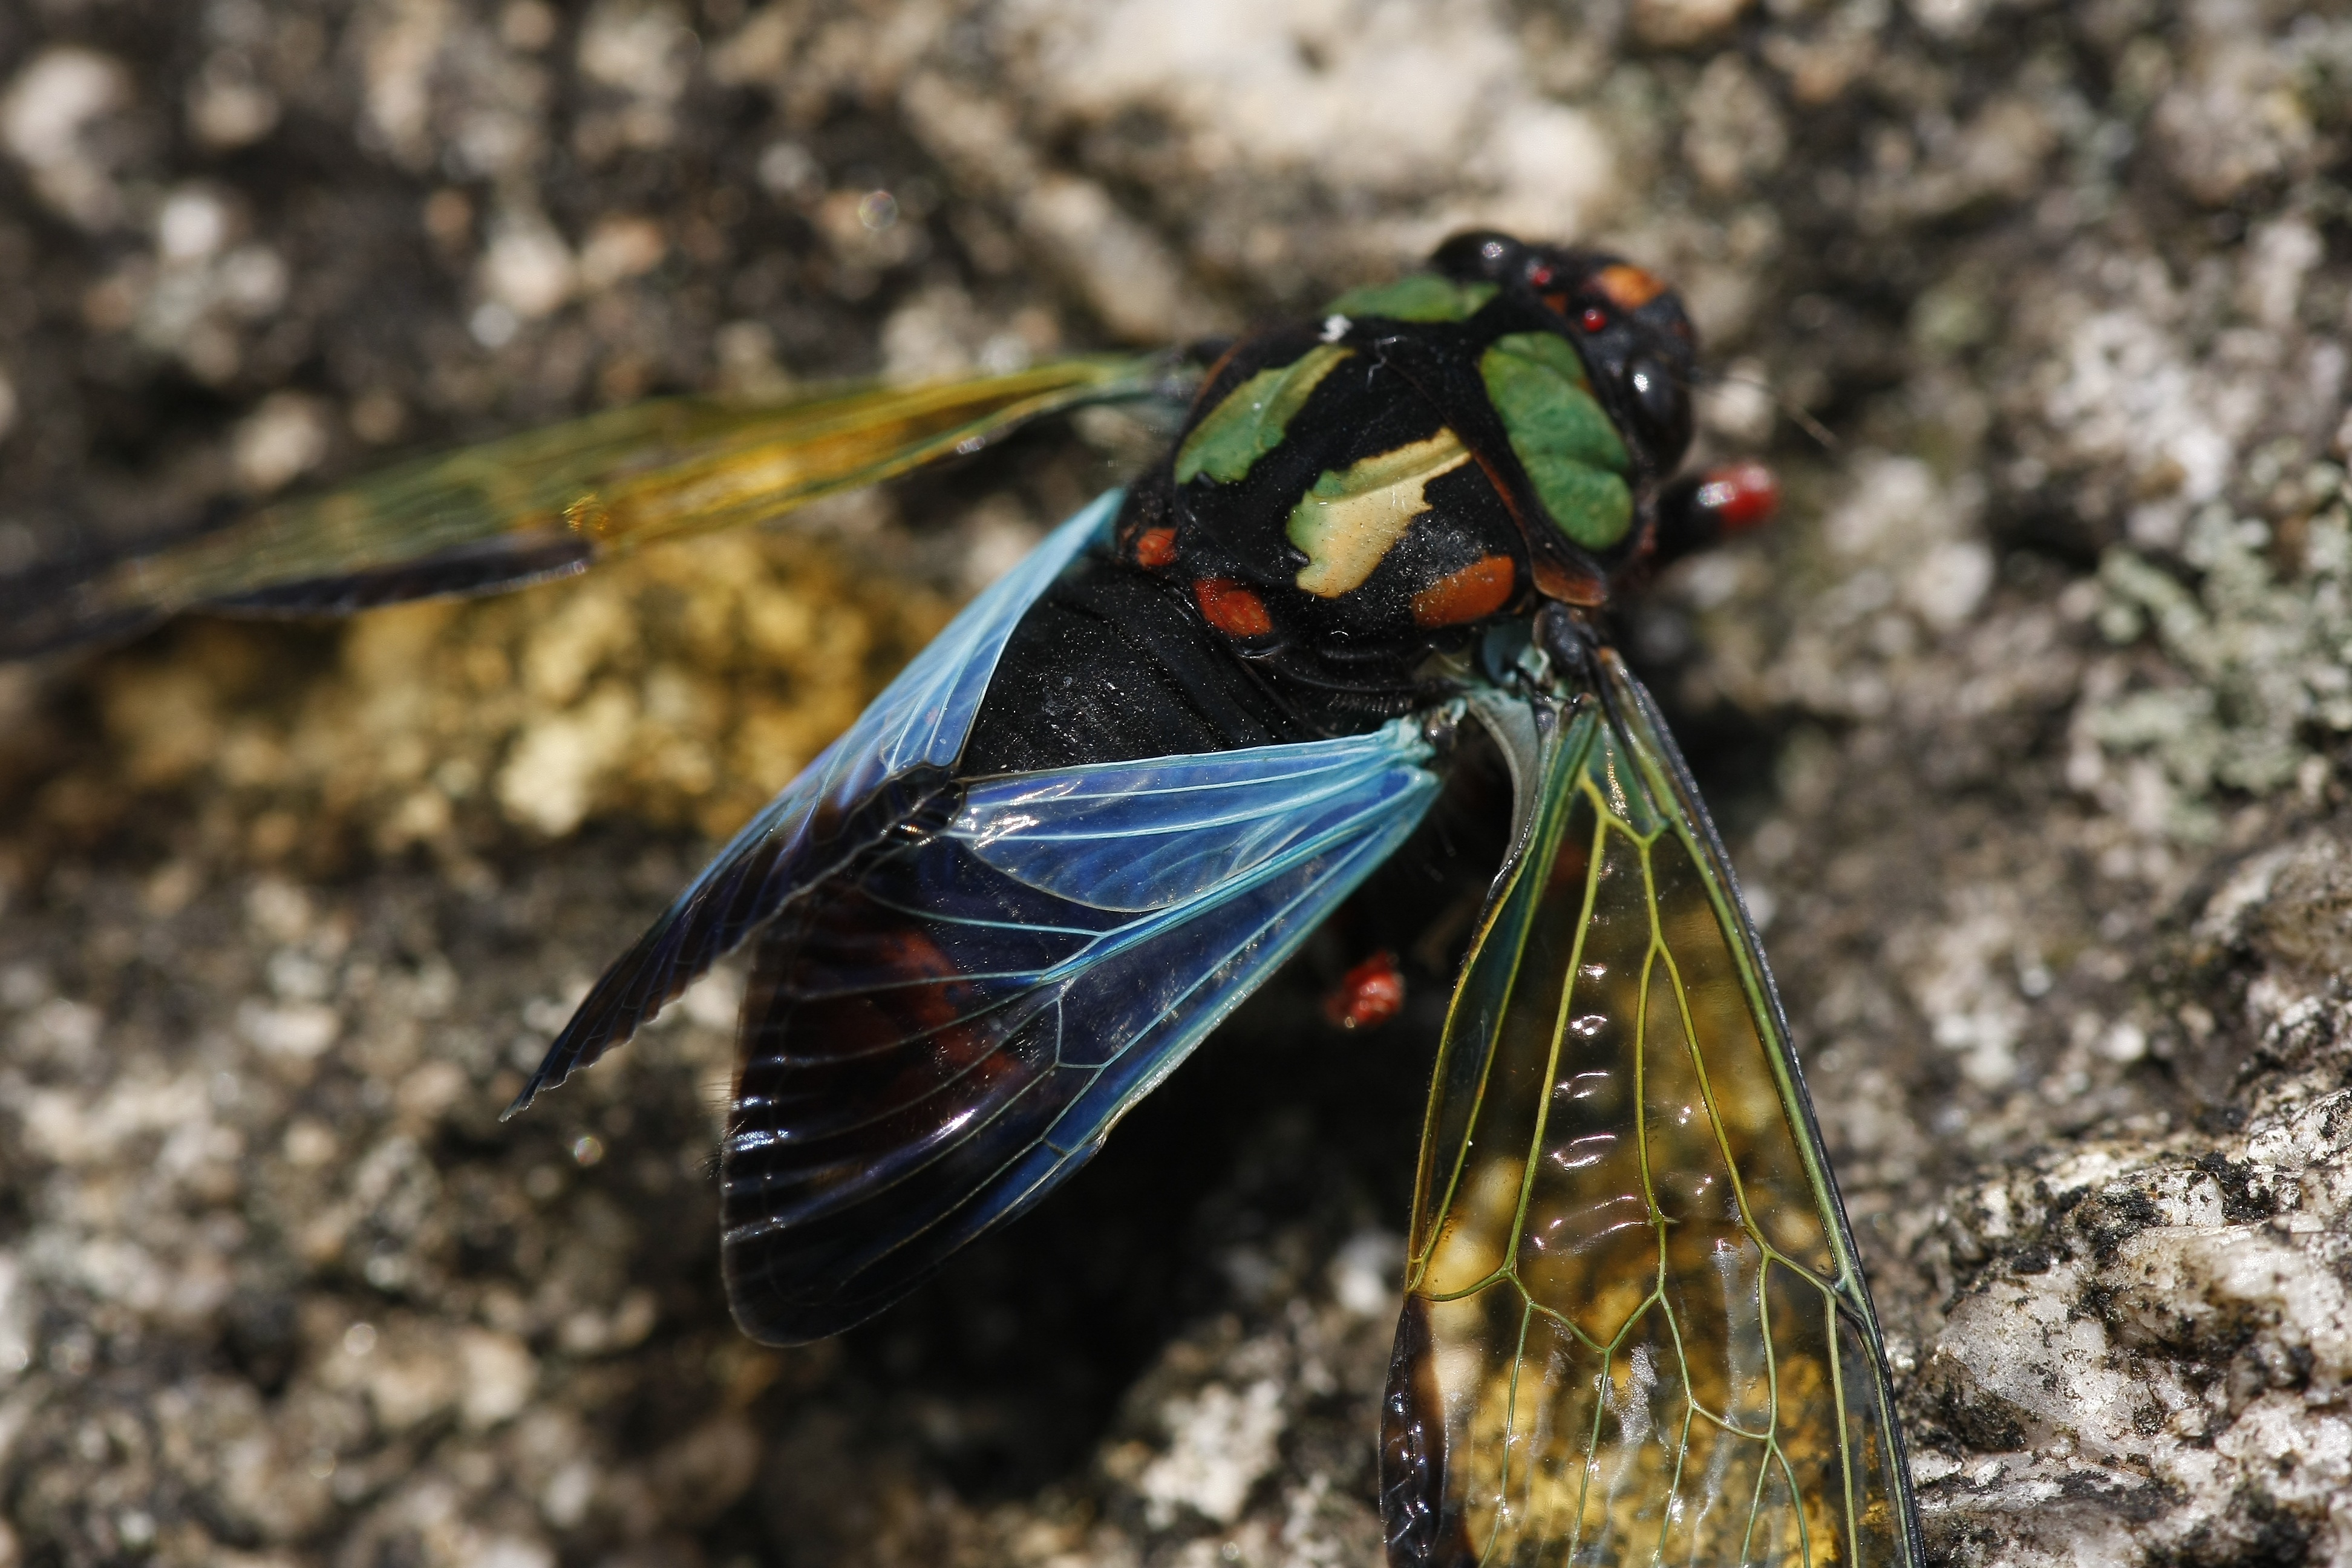
nature, wing, photography, flower, fly, wildlife, insect, butterfly, fauna, invertebrate, close up, colors, insects, macro photography, arthropod, delicacy, cicada, true bugs